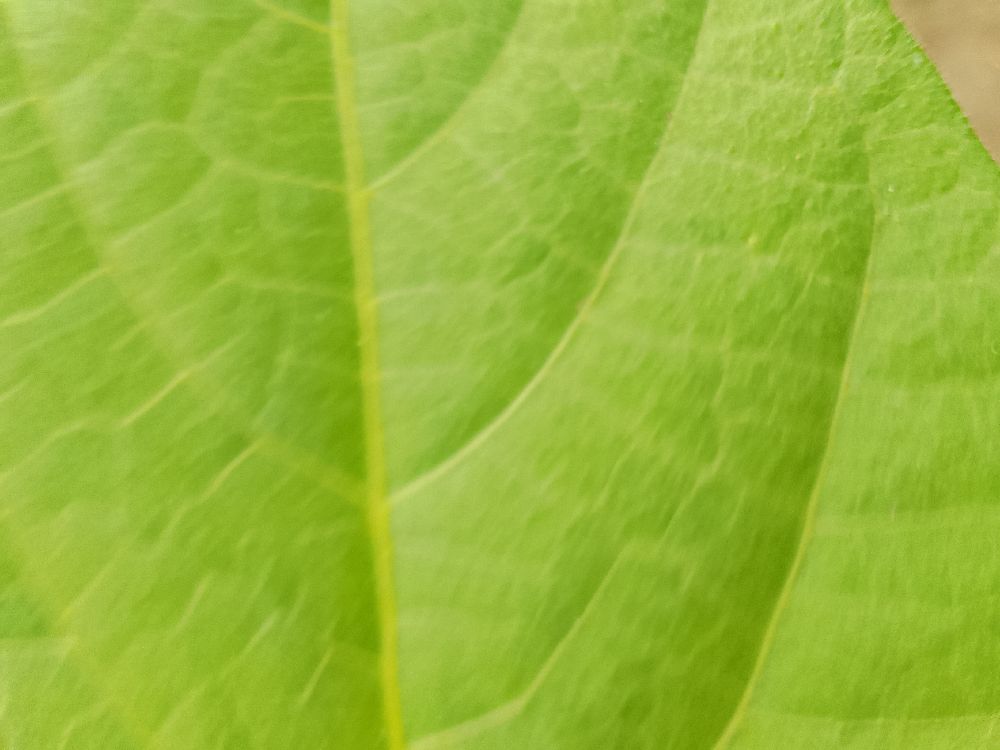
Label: healthy